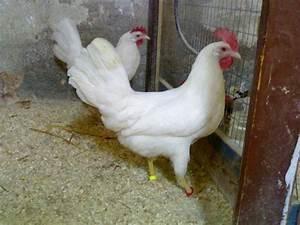
chicken